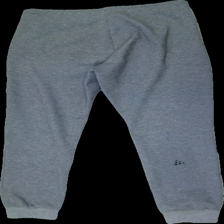
View: back
Type: Trousers
Category: Men
Brand: Craft
Colors: Grey
Material: 48% cotton 47% polyester 5% Elastane
Pattern: Logo print
Cut: Regular
Size: M
Price range: <50
Recommended usage: Export